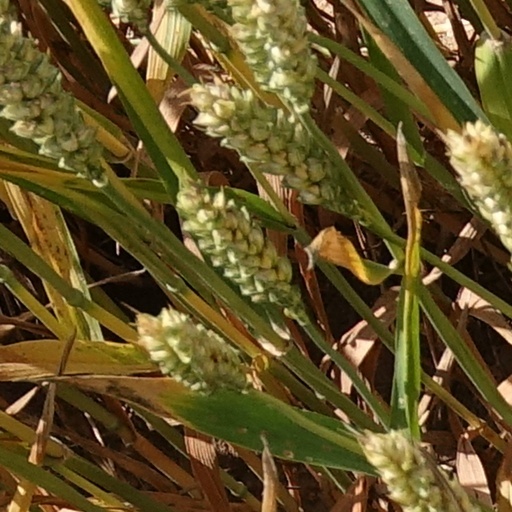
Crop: wheat